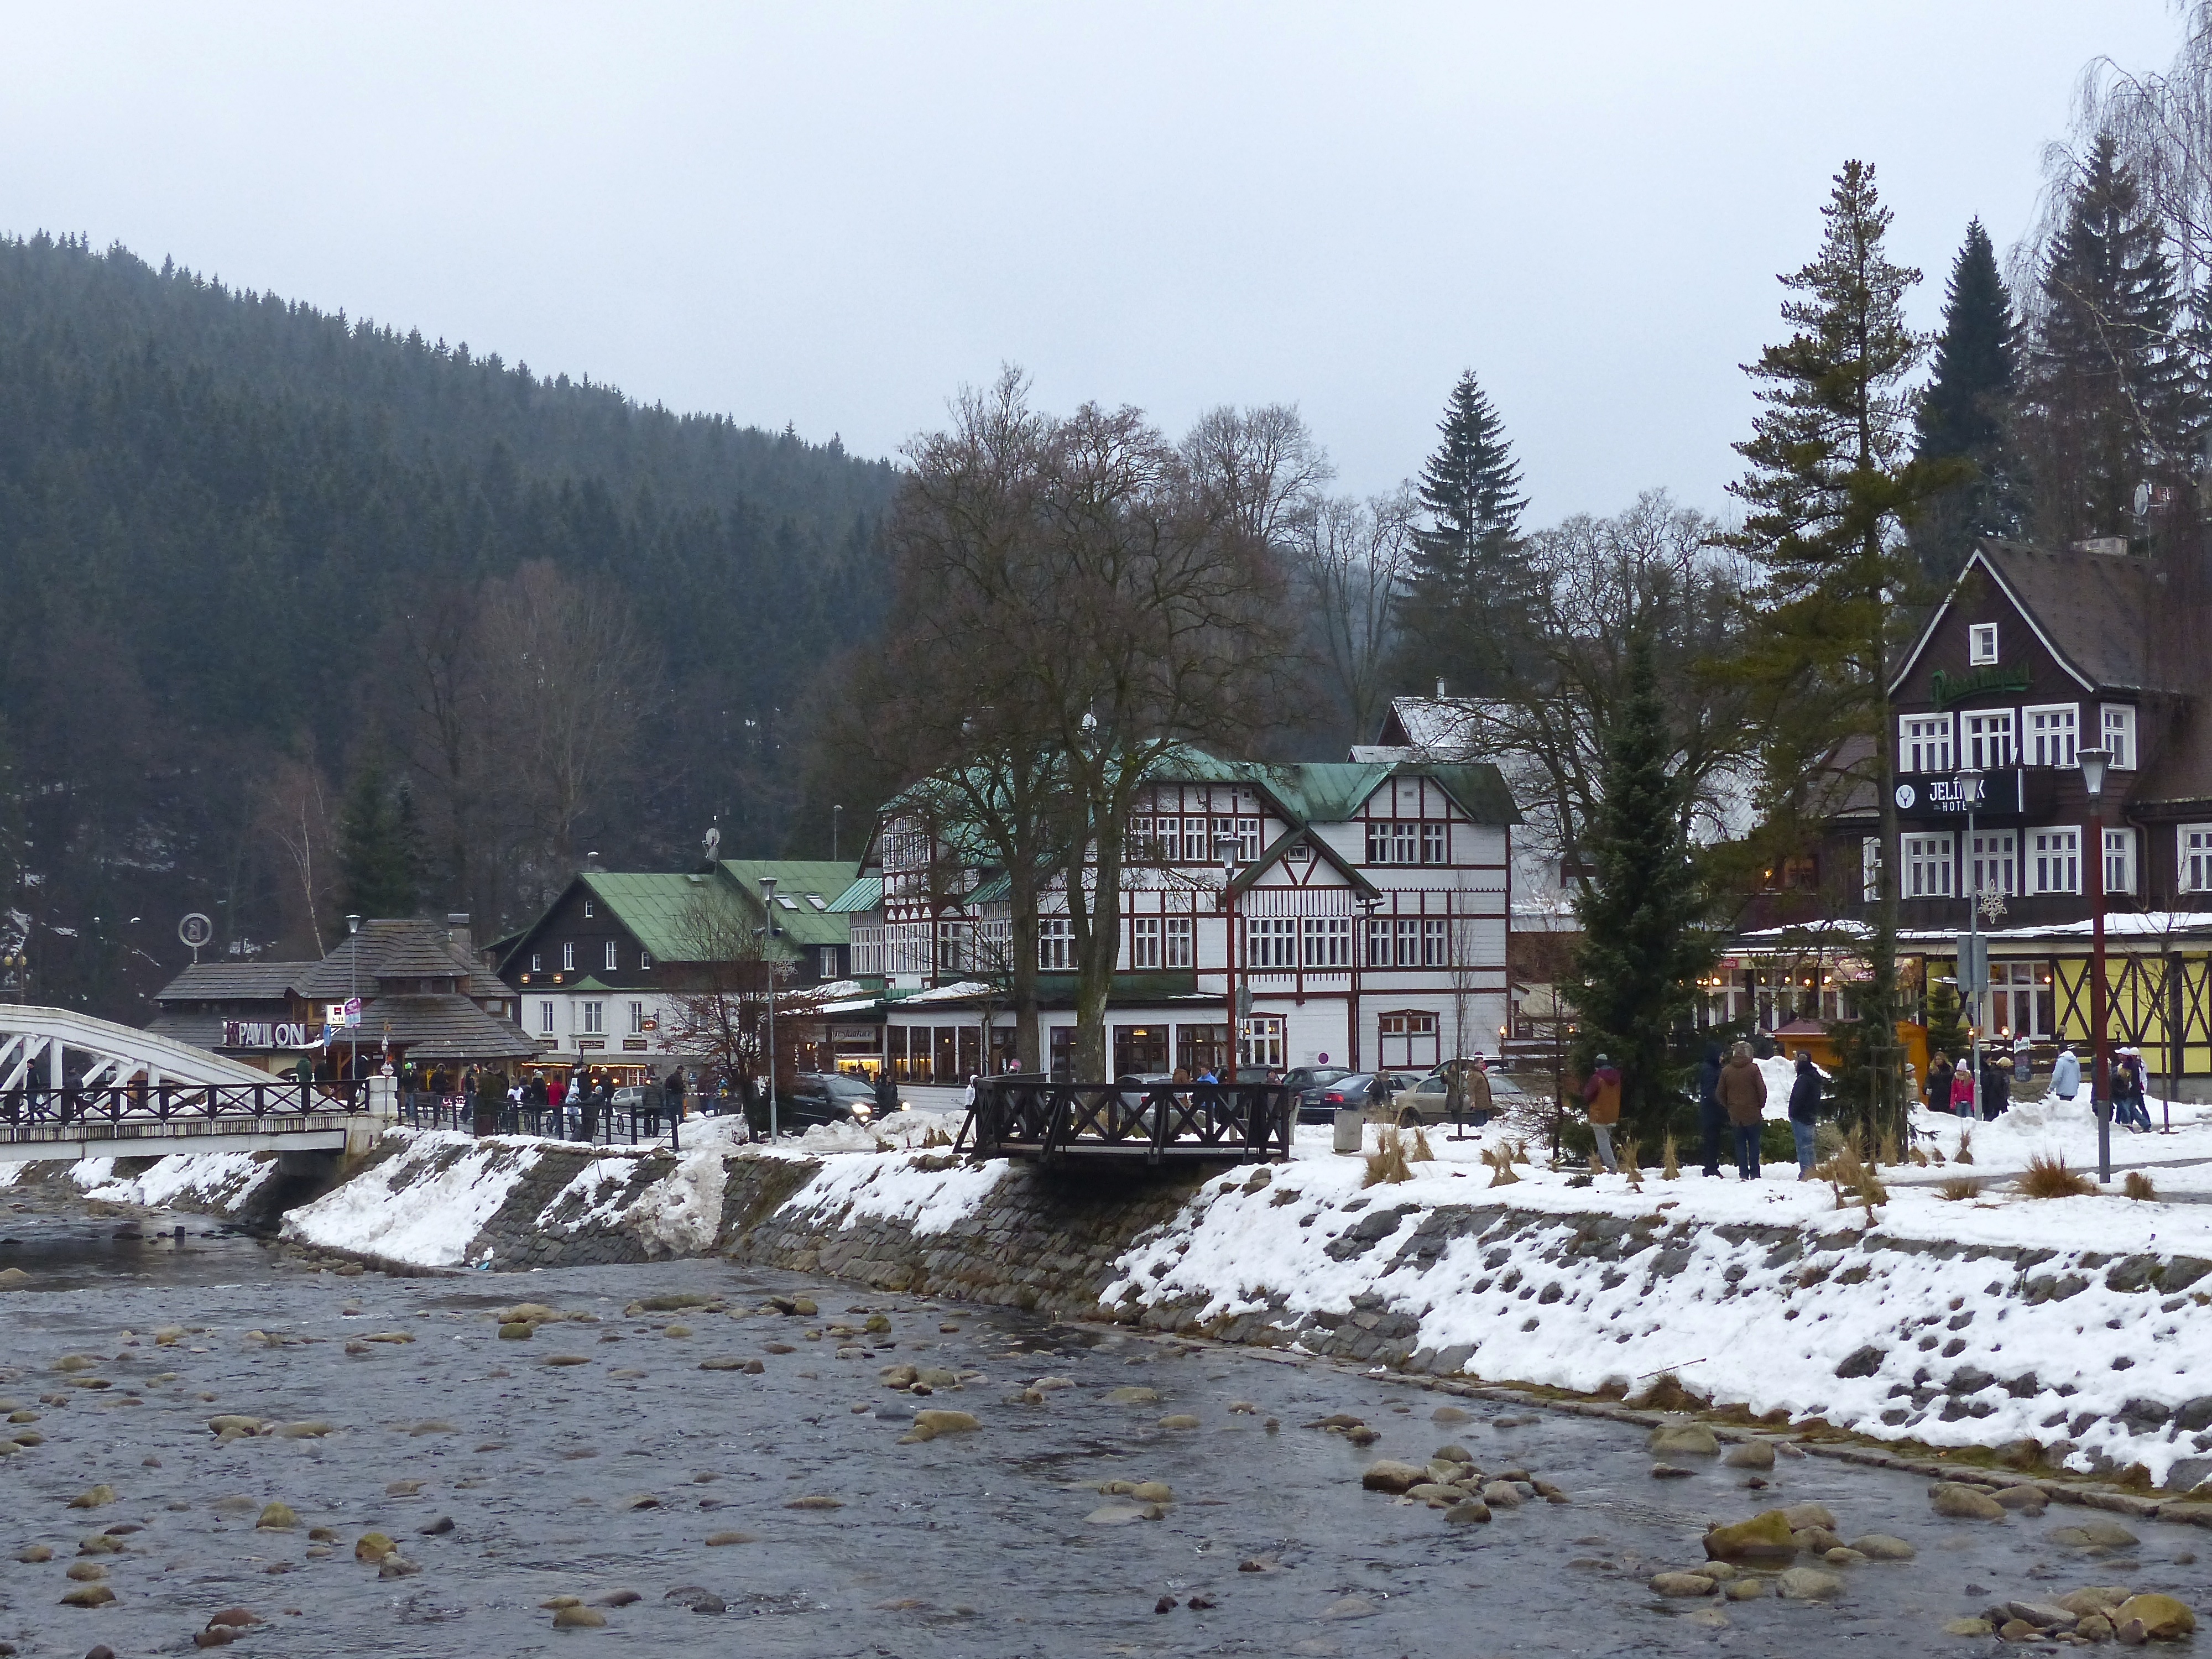
snow, winter, town, river, travel, village, europe, weather, season, resort, mountains, ski, czech, spindl, labe, spindleruvmlyn, geological phenomenon